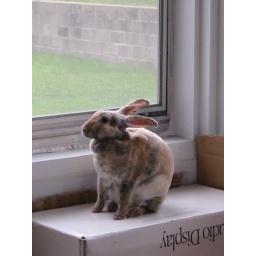
Miso sitting in the window in LaCrosse, she liked this spot.